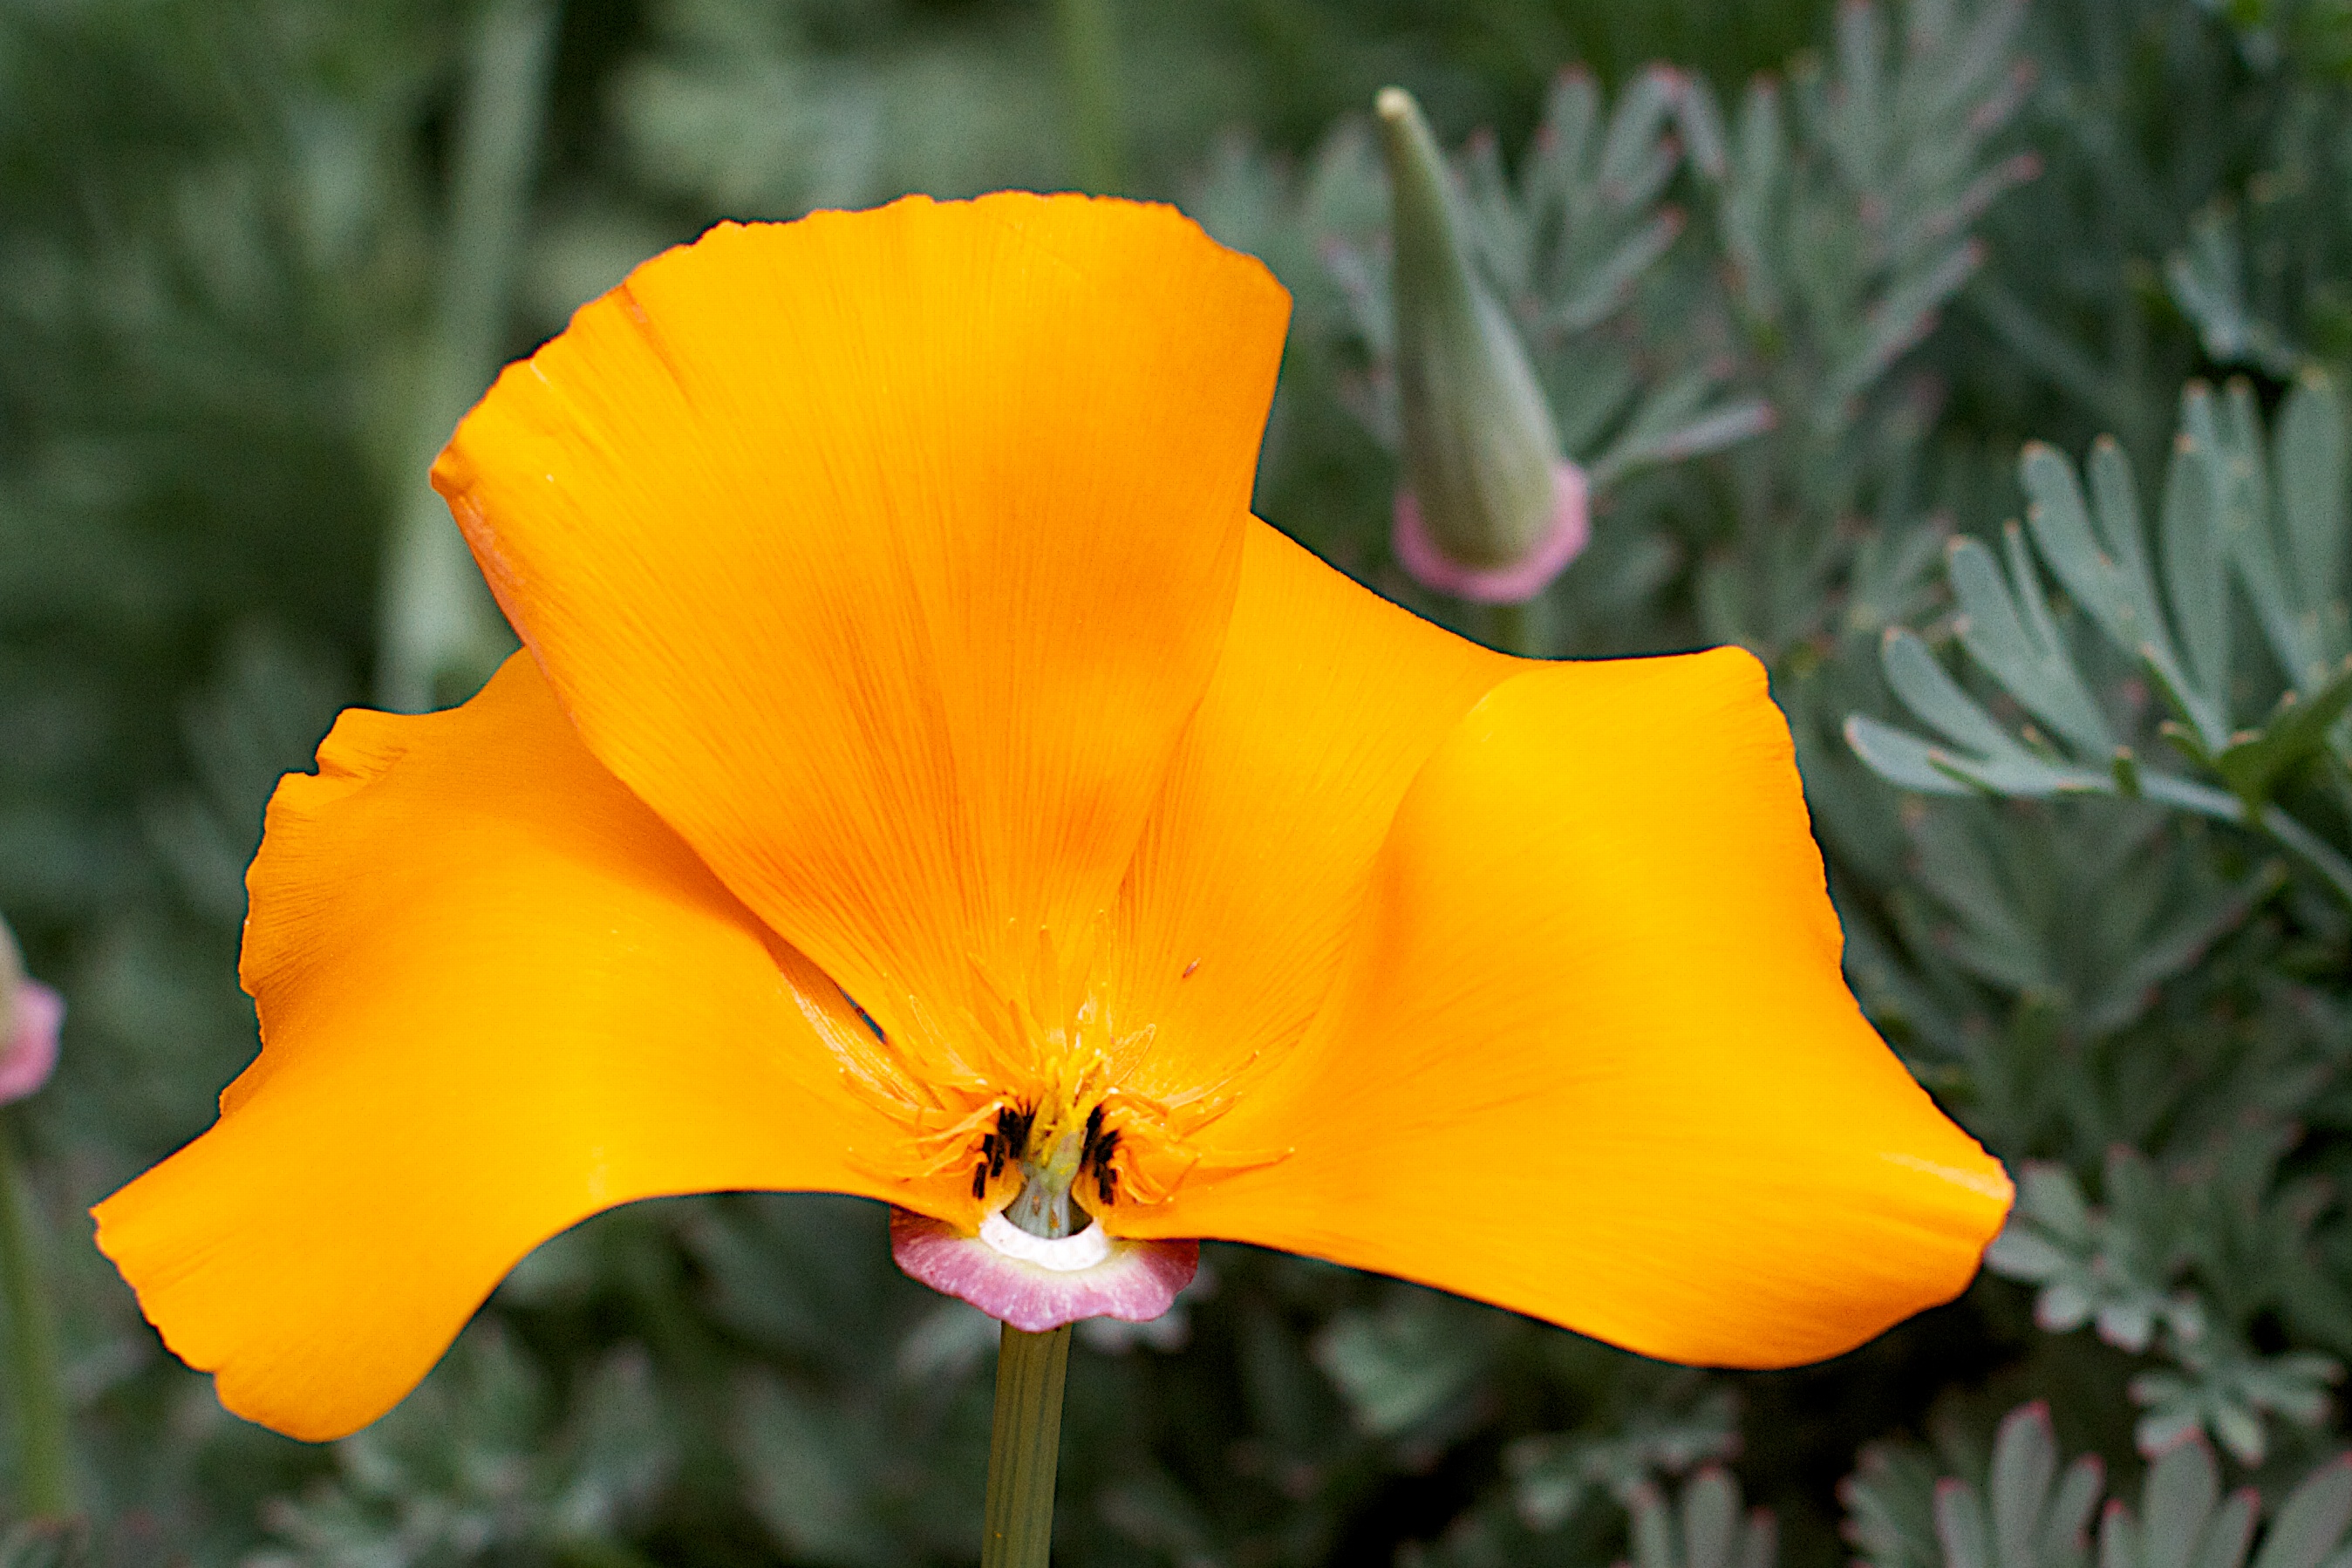
nature, plant, flower, petal, botany, yellow, flora, wildflower, poppy, macro photography, flowering plant, eschscholzia californica, annual plant, plant stem, land plant, poppy family